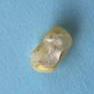
Maize quality: Bad